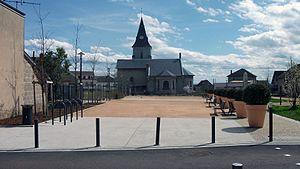
Esplanade Eugène Rouchon, à Saint-Yorre, Auvergne, France, rénovée dans le cadre d'un aménagement de bourg
Saint-Yorre est une commune française située dans le département de l'Allier, en région Auvergne-Rhône-Alpes.